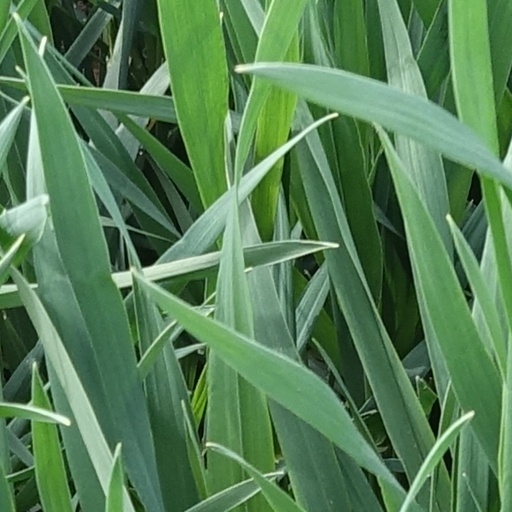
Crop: wheat